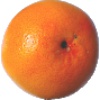
Label: pink_grapefruit